Annefield (Saxe, Virginia)

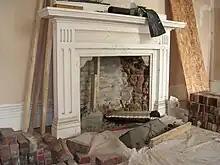
Parlor mantle c. 2005 during restoration

Another factor contributing to the significance of Annefield is the house's attribution to Jacob W. Holt, a prominent master builder of Piedmont Virginia and North Carolina during the middle to late nineteenth century. Holt performed the overwhelming majority of his work in Mecklenburg County, Virginia, and Warren County, North Carolina. Outside of Mecklenburg County, Holt is only credited with constructing (or influencing the construction of) nine Virginia houses. According to noted Holt scholar Catherine W. Bishir, only two Charlotte County houses (including Annefield) are attributed to the builder.